Get Cracking

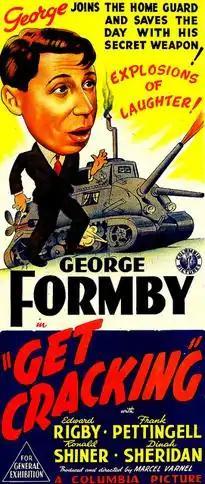
Poster for "Get Cracking"

Get Cracking is a 1943 British comedy war film, directed by Marcel Varnel starring George Formby, with Dinah Sheridan and Ronald Shiner. It was produced by Marcel Varnel and Ben Henry for Columbia (British) Productions, a subsidiary of the American studio. The film opens like a World War Two documentary with a narrator explaining the action, before becoming a more traditional Formby vehicle.